Alireza Nasiri

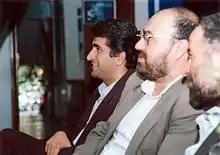
Ministry of Cooperatives

In 2019 he became the CEO of Maku Free Trade Zone. In 2020 he became CEO of publicly traded National Industrial Group, which held among other companies, Melli Shoes Co. NIG's real estate holdings are the largest in Iran with estimates placing the portfolio value at $586 million (108,650 billion Rials in 2021) across 282 locations, including a 25,000 square meter commercial building adjacent to Mehrabad Airport. In the annual shareholder meeting of the NIG in February 2021, the Iranian social security fund as the largest NIG shareholder remarked Nasiri had leveraged the National Industrial Group's real estate holdings to invest in new online sales revenue and paid out dividends to the fund in the period of COVID lockdowns.